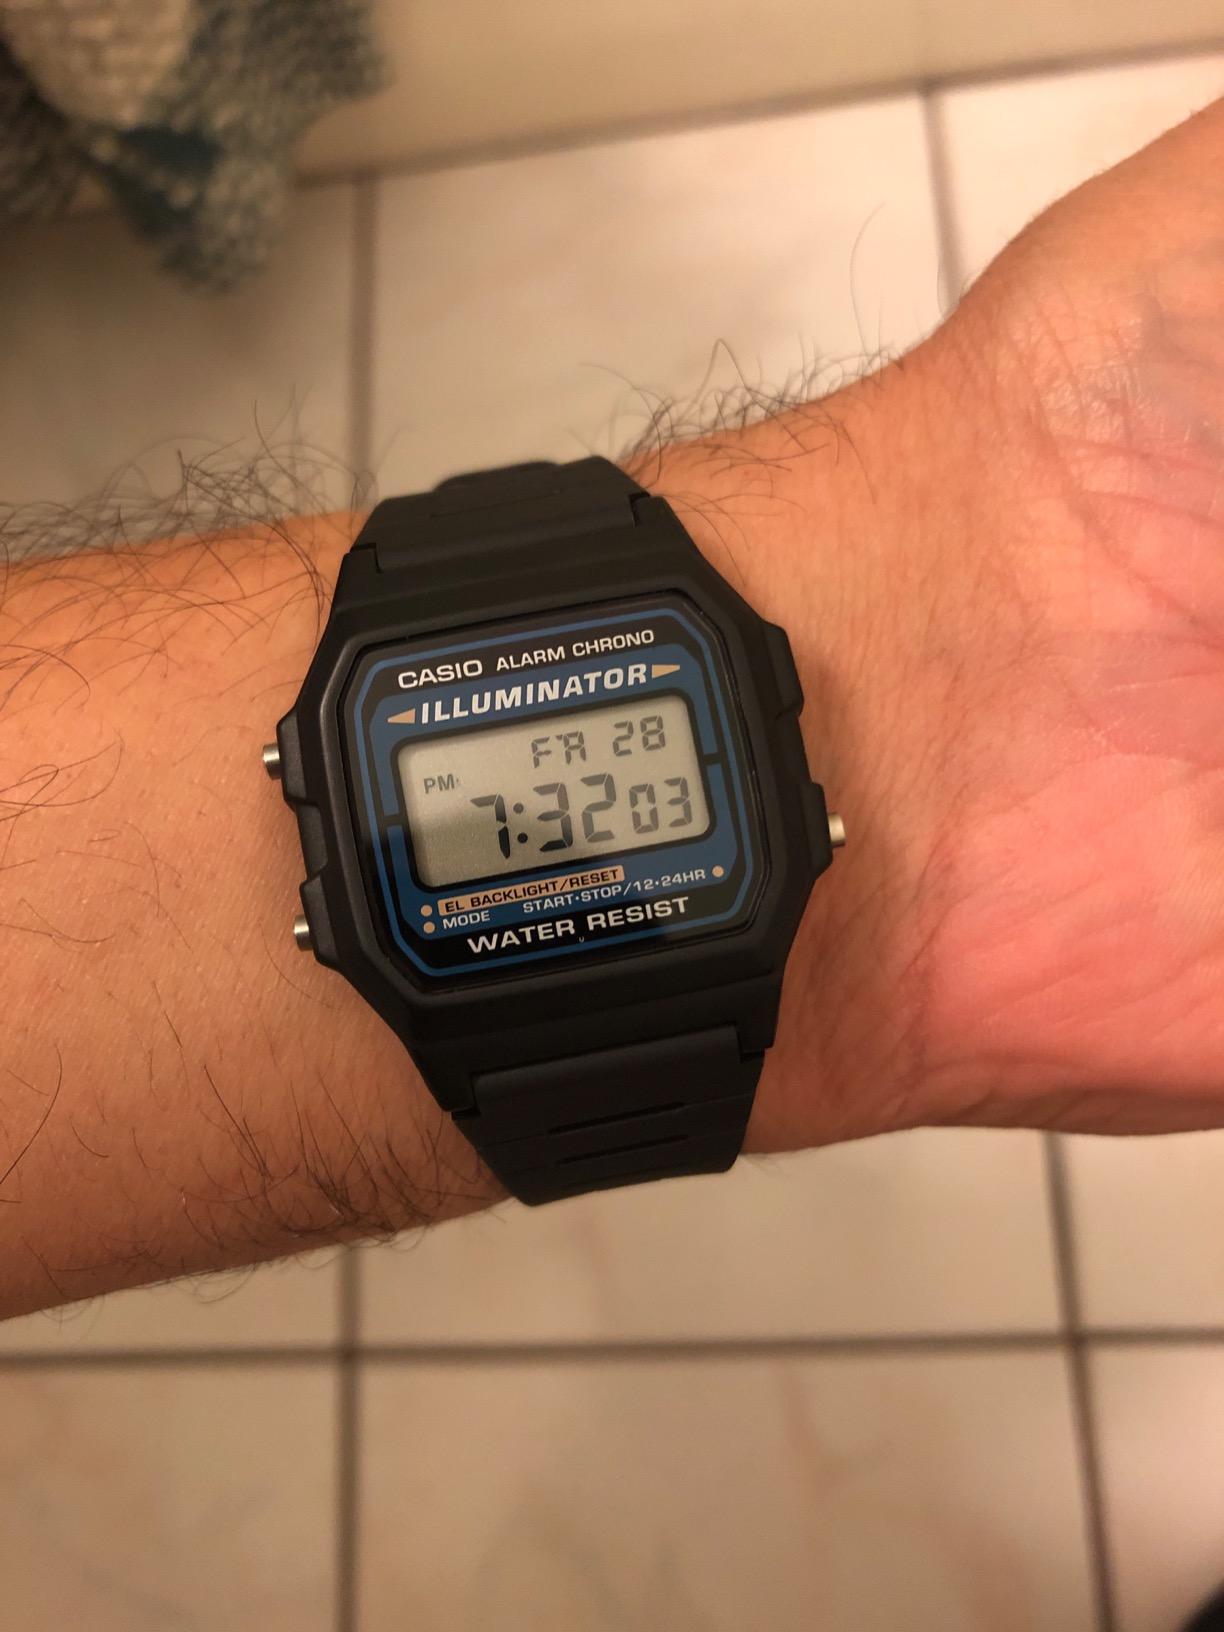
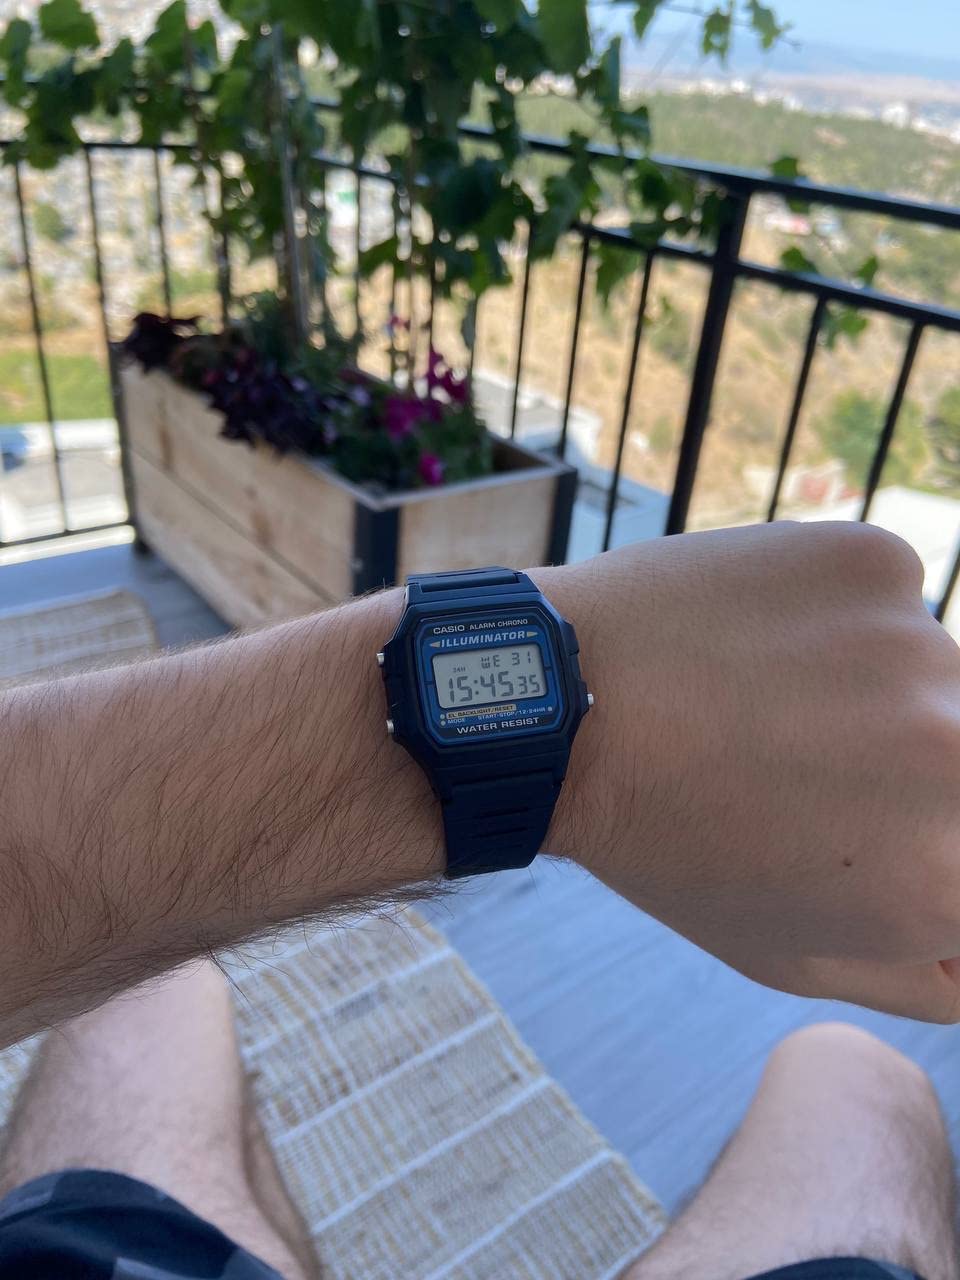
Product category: accessories_watch
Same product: yes